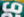
Number: 6